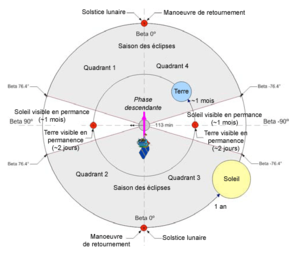
Orbite de LRO autour de la Lune et incidences des évolutions respectives de la Terre et du Soleil
Lunar Reconnaissance Orbiter est une sonde spatiale de type orbiteur de la NASA lancée en 2009 dont l'objectif est d'étudier la Lune depuis son orbite. LRO fait partie du programme Lunar Precursor Robotic dont l'objectif est d'effectuer des reconnaissances approfondies de notre satellite notamment pour préparer les missions habitées du programme Constellation d'exploration lunaire annulé le 11 octobre 2010 par le président Obama.